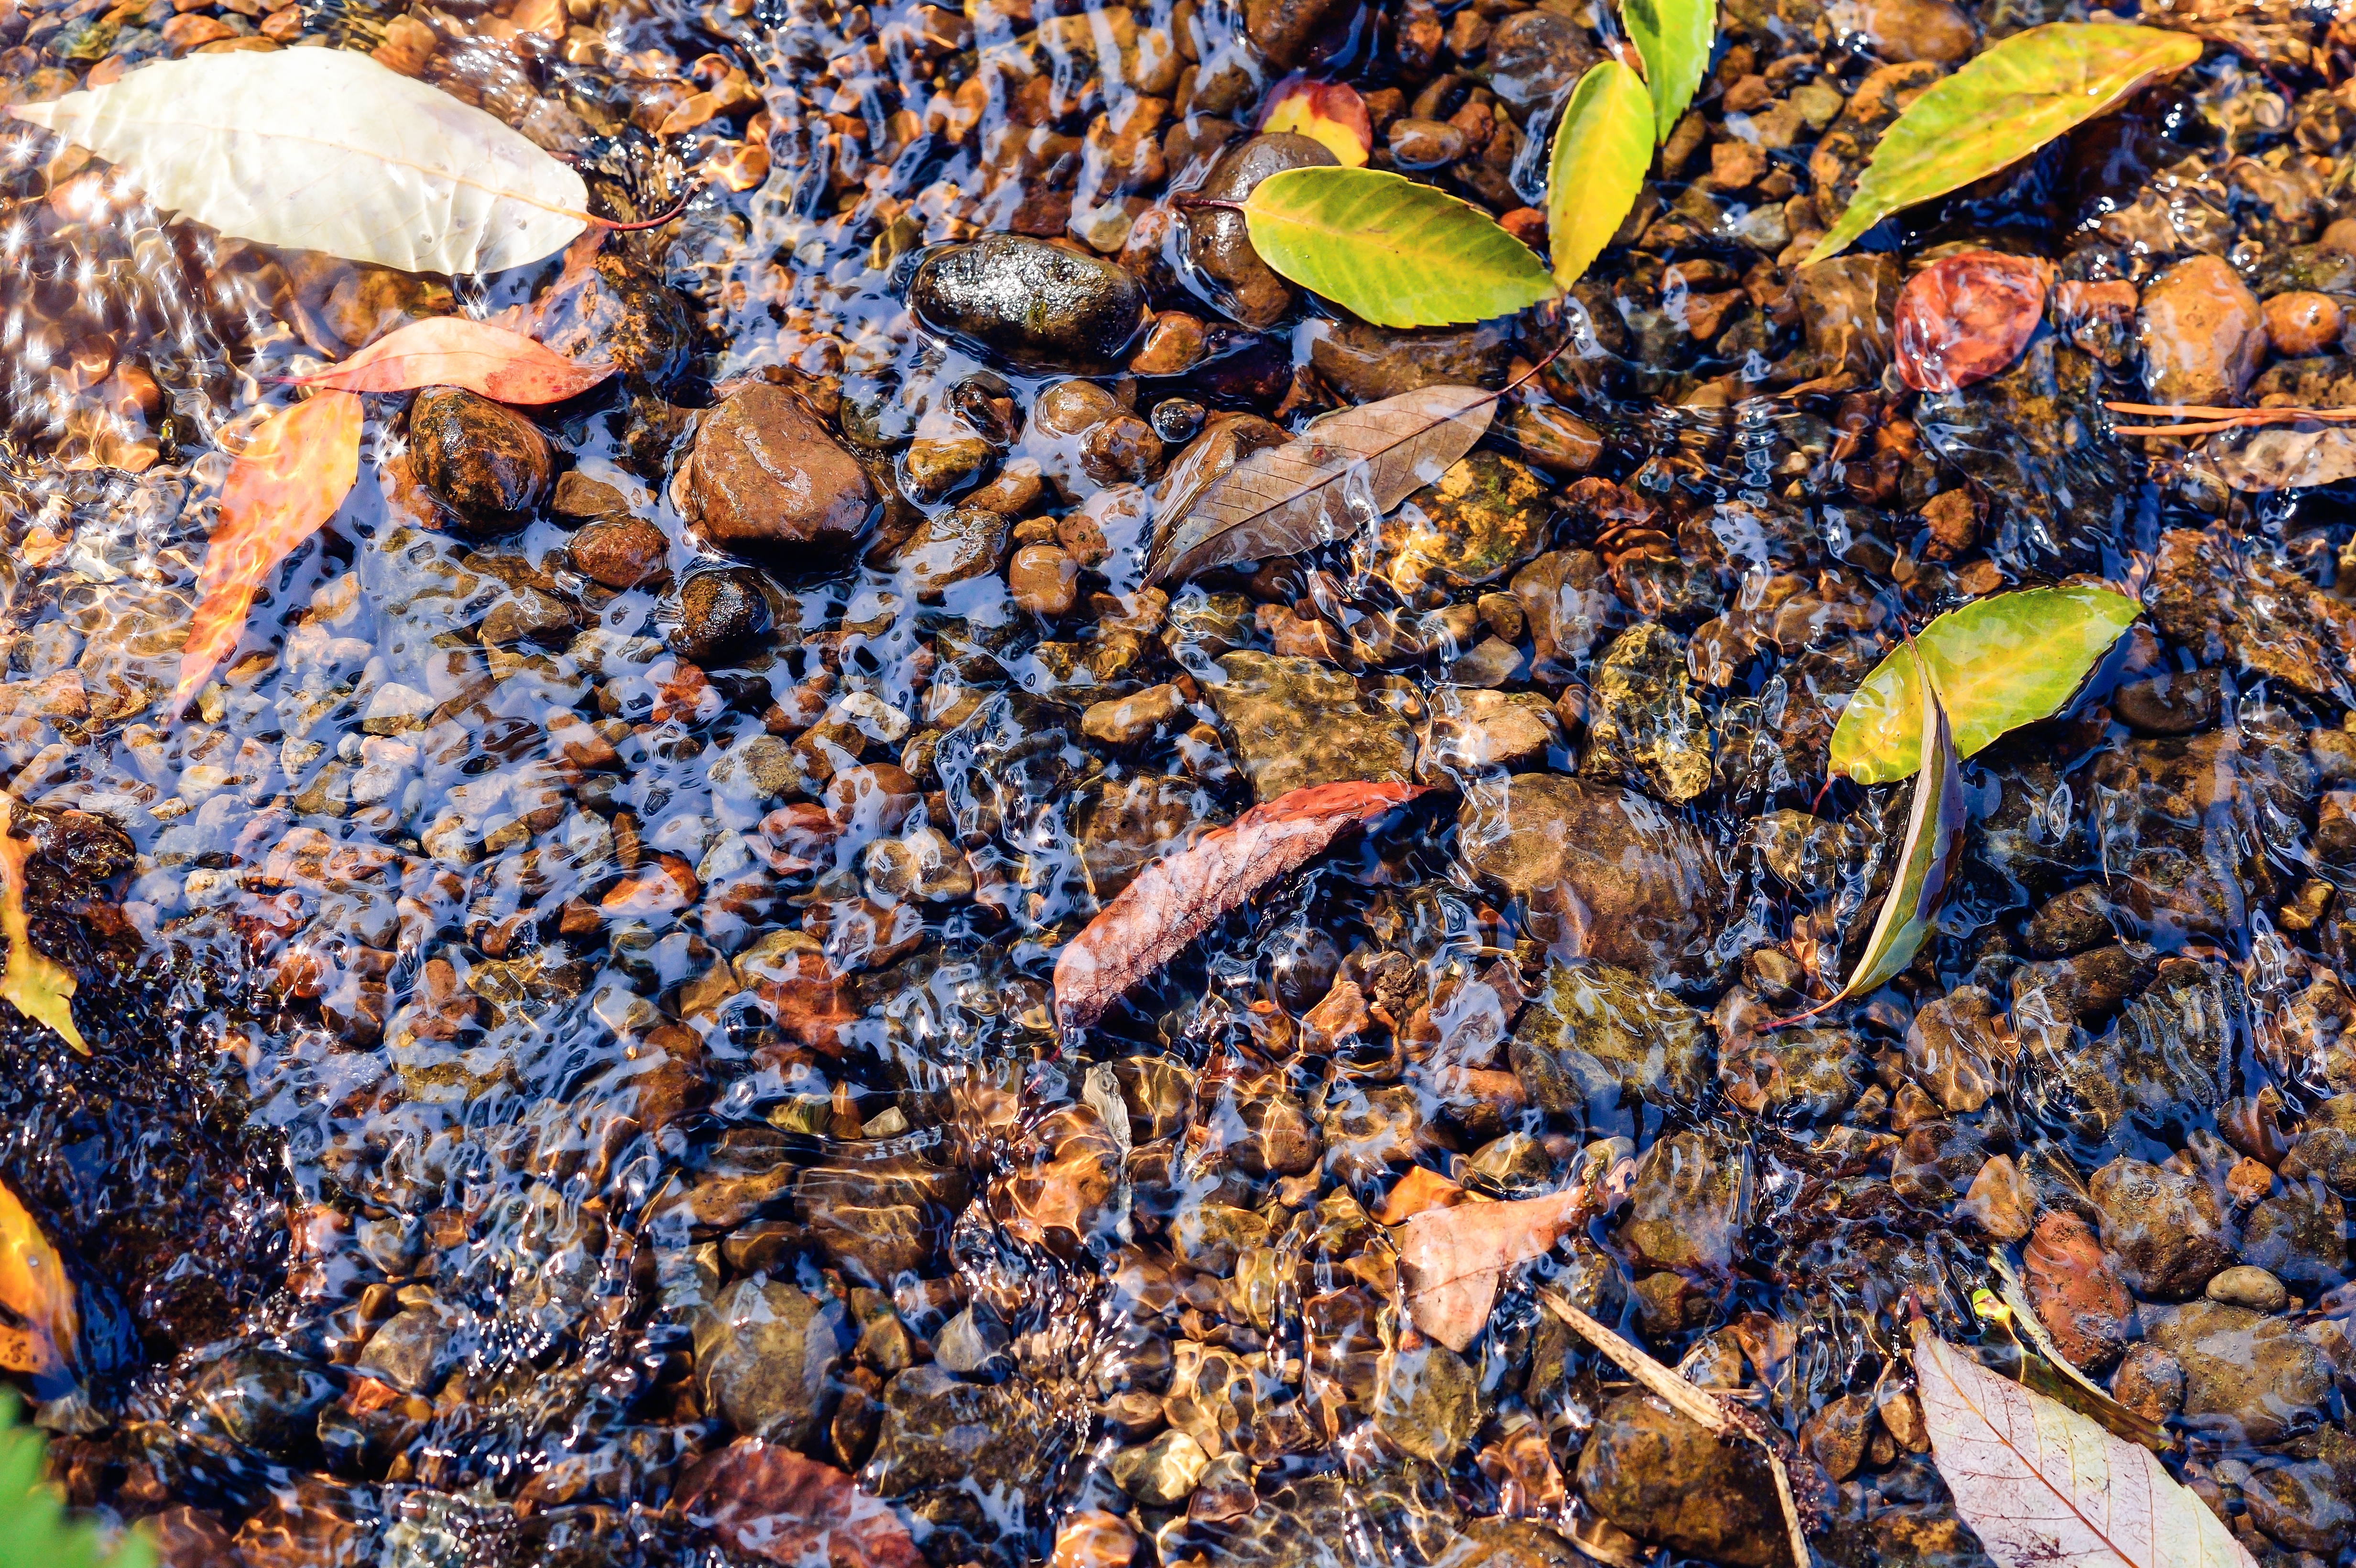
landscape, tree, water, nature, rock, ground, leaf, wave, flower, wildlife, natural, autumn, soil, garden, japan, flora, season, fauna, outdoors, geology, waterside, fallen leaves, japan culture, k, macro photography, water surface